Empel en Meerwijk Castle

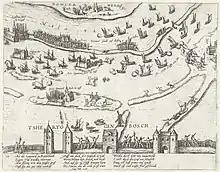
Battle of Empel in 1585

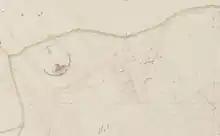
Empel en Meerwijk ruins on an early 19th century map.

During the Eighty Years' War (1568-1648) there are clear references to Empel en Meerwijk Castle. The city of 's-Hertogenbosch was surrounded by defensive structures. There were the small fortified towns of Helmond, Eindhoven and Megen. A dozen castles, including Empel en Meerwijk Castle, was often garrisoned to protect the countryside. Sconces like the one at Oud-Empel on the Meuse covered other strategic points.